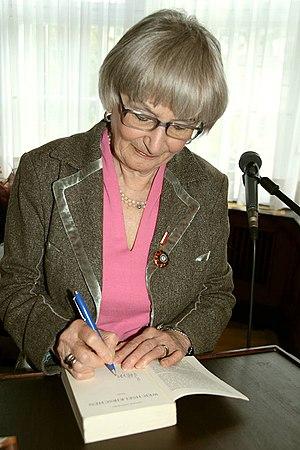
Leonie Ossowski, pseudonyme de Jolanthe von Brandenstein, née le 15 août 1925 à Röhrsdorf, dans l'arrondissement de Fraustadt de la province de Posnanie-Prusse-Occidentale et morte le 4 février 2019 à Berlin, est une femme de lettres allemande. Elle a aussi écrit sous le nom de plume de Jo Tiedemann.